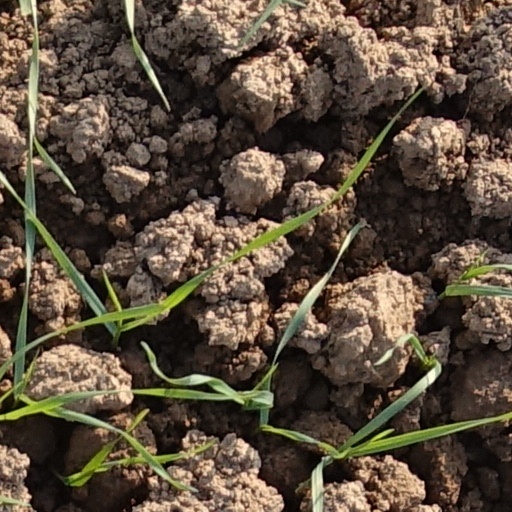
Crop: wheat